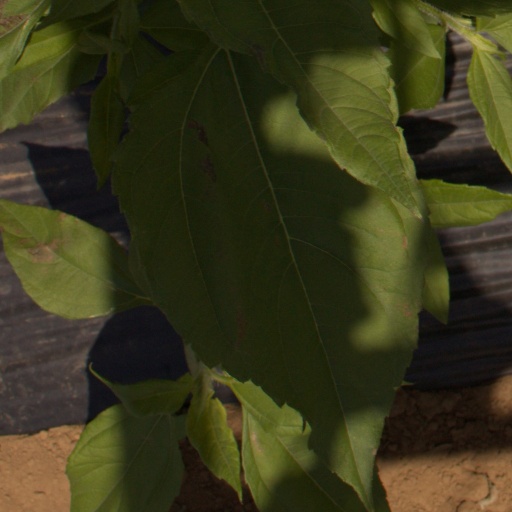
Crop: Jerusalem artichoke